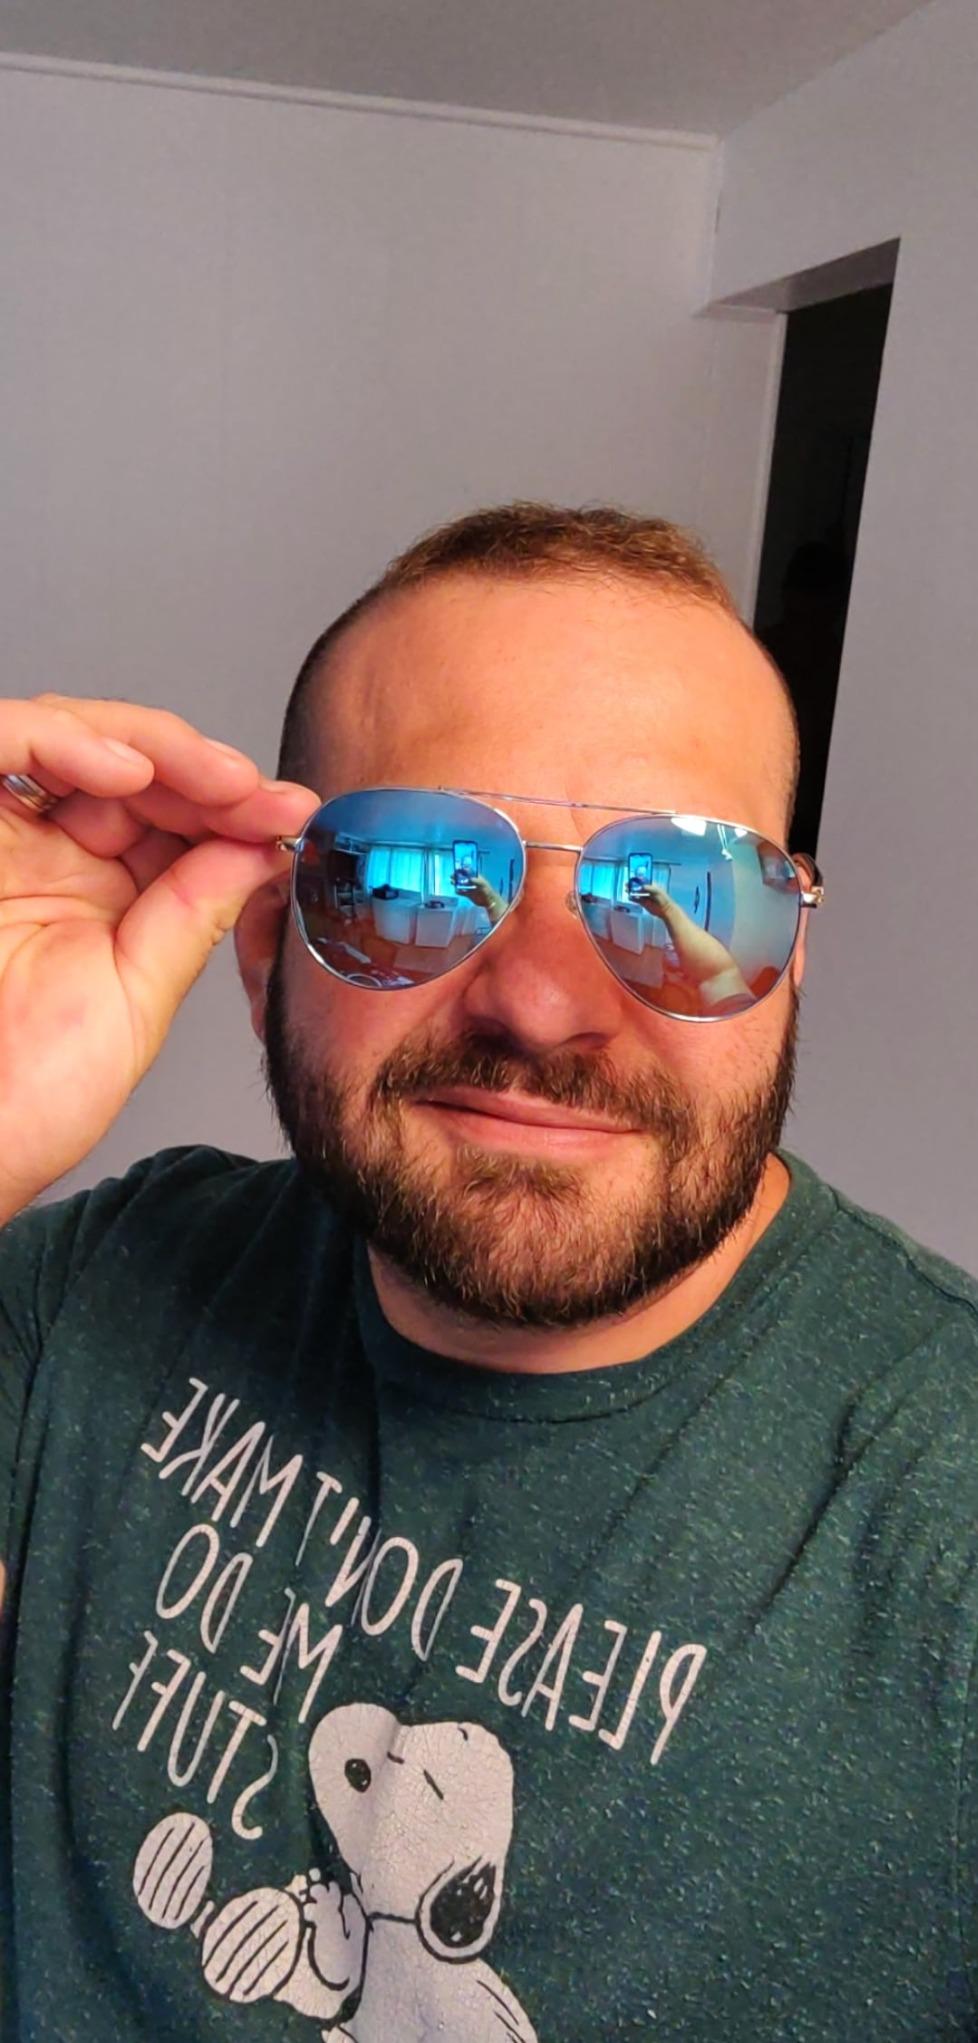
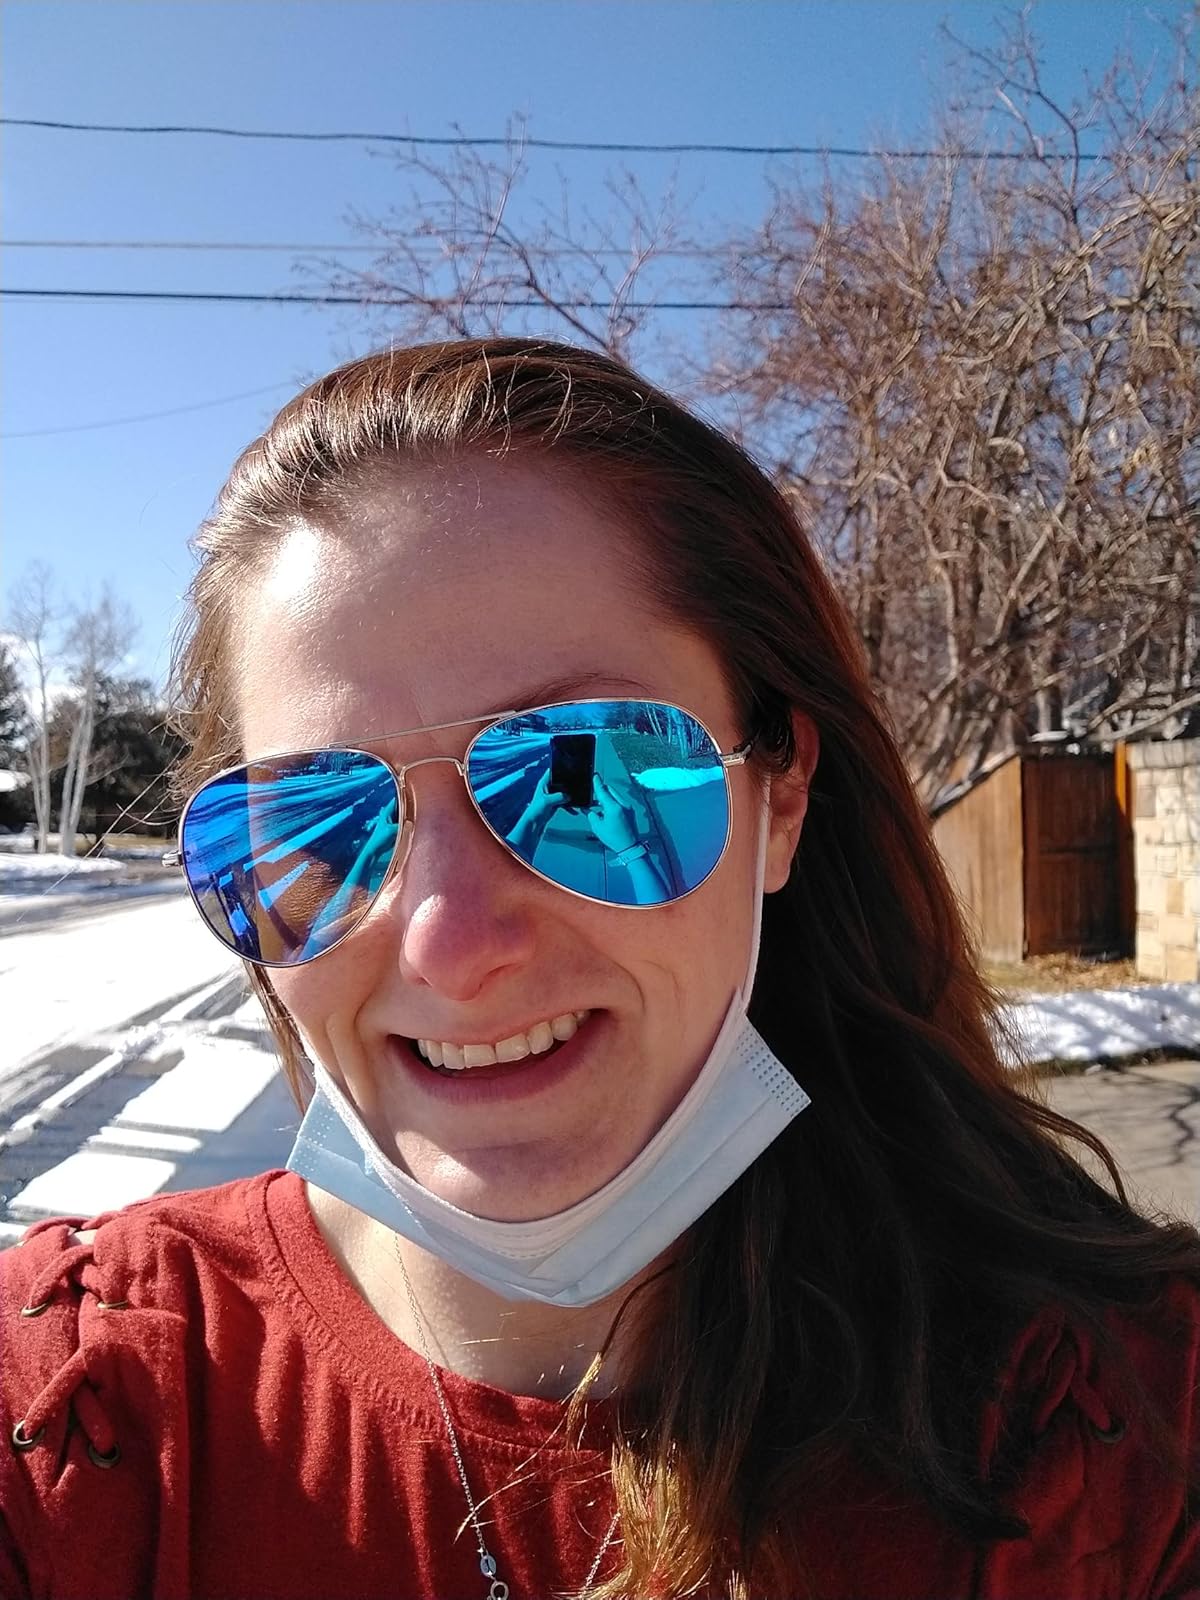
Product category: accessories_sunglasses
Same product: yes